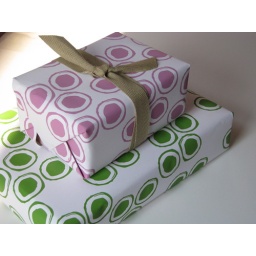
"dots" paper in pink and green